MGR Magan

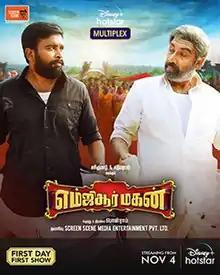
Official release poster

MGR Magan is a 2021 Indian Tamil-language masala film directed by Ponram and produced by Screen Scene Media Entertainment Pvt Ltd. The film stars M. Sasikumar, Sathyaraj and Mirnalini Ravi in lead roles and the music is composed by Anthony Daasan. It was released on 4 November 2021 on Disney+ Hotstar and opened to mostly negative reviews from critics.